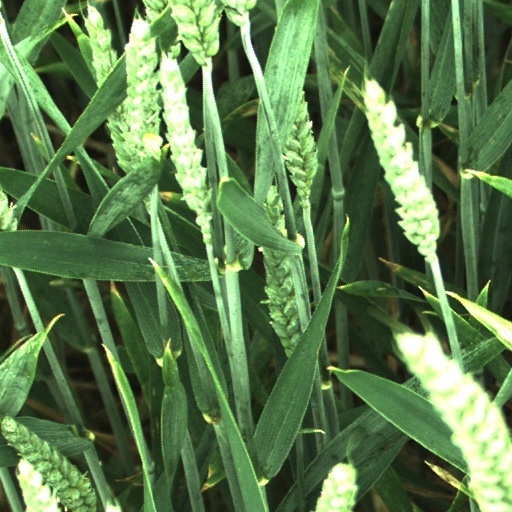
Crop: wheat